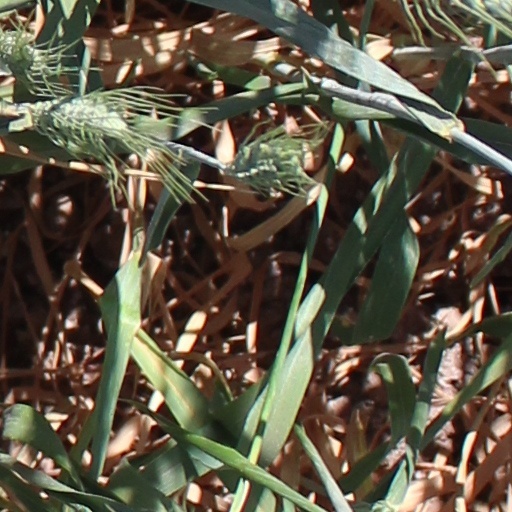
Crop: wheat